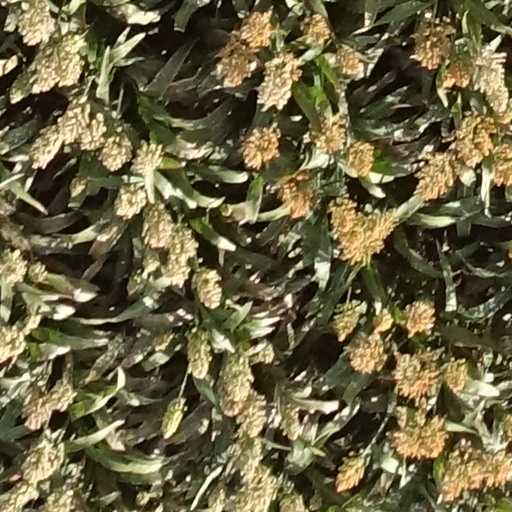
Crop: sorghum